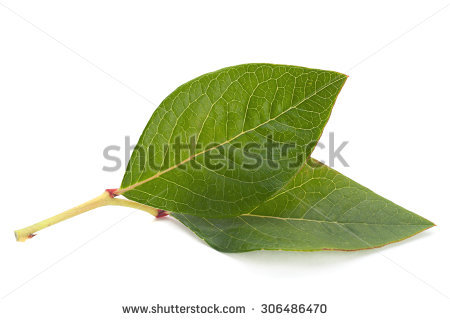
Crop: peach
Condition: healthy